WMUK

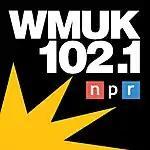
WMUK Previous Logo

In January 2020, WMUK eliminated classical music programming from its daytime schedule and became a full news/talk station during the day, with jazz continuing overnights. In addition to the already-running news programs "Morning Edition", "All Things Considered", "As It Happens" and "Marketplace", WMUK added "On Point", "The Takeaway", "1A", "Fresh Air" and "The Daily" to its weekday schedule. Classical music programming moved to WMUK-HD2 and WKDS.